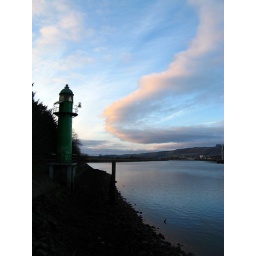
I liked this cloud formation over the river Clyde between Renfrew and Clydebank.